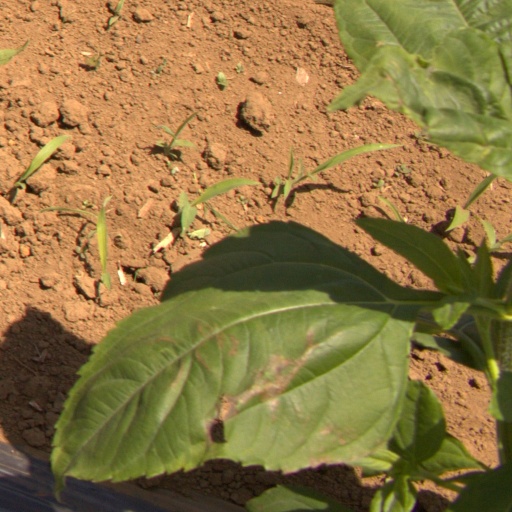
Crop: Jerusalem artichoke